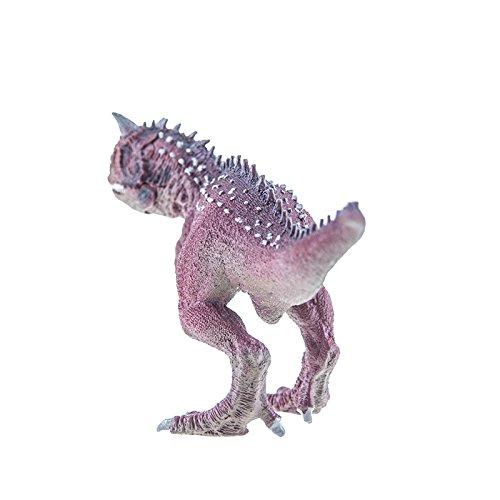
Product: SCHLEICH Carnotaurus
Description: A Carnotaurus is a typical example of a carnivorous predatory dinosaur.
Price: $14.99
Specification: ProductDimensions:8.8x3.4x4.8inches|ItemWeight:4.6ounces|ShippingWeight:5ounces(Viewshippingratesandpolicies)|DomesticShipping:ItemcanbeshippedwithinU.S.|InternationalShipping:ThisitemcanbeshippedtoselectcountriesoutsideoftheU.S.LearnMore|ASIN:B00B1DC2FQ|Itemmodelnumber:14527|Manufacturerrecommendedage:4-10years